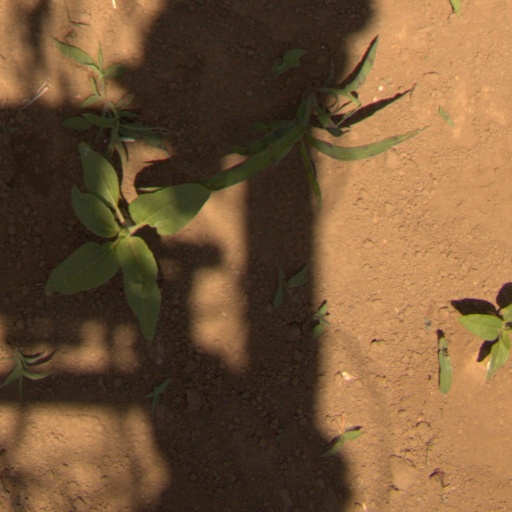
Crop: Jerusalem artichoke